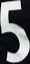
Number: 5